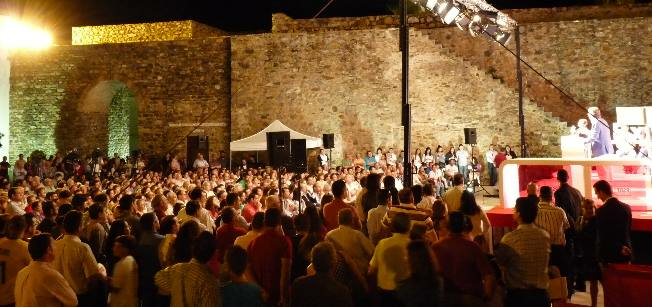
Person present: Yes